Land consumption

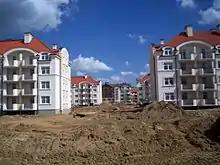
Building construction in Olsztyn, Poland

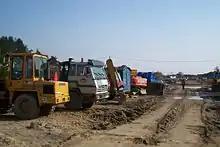
Road construction in Olsztyn, Poland

Since often aforementioned conversion activities are virtually irreversible, the term land loss is also used. From 1990 to 2000, of open space were consumed in the U.S. In Germany, land is being consumed at a rate of more than every day (~ per 10 years). In European Union, land take is estimated approximately about to 1.2 million hectares in 21 EU countries over the period 1990–2006.